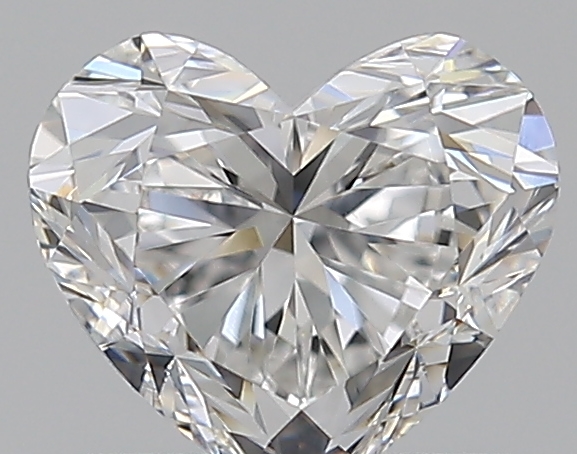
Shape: heart
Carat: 0.8
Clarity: VS2
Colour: F
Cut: EX
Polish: EX
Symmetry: VG
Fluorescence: N
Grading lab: GIA
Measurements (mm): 5.54 x 6.24 x 3.78